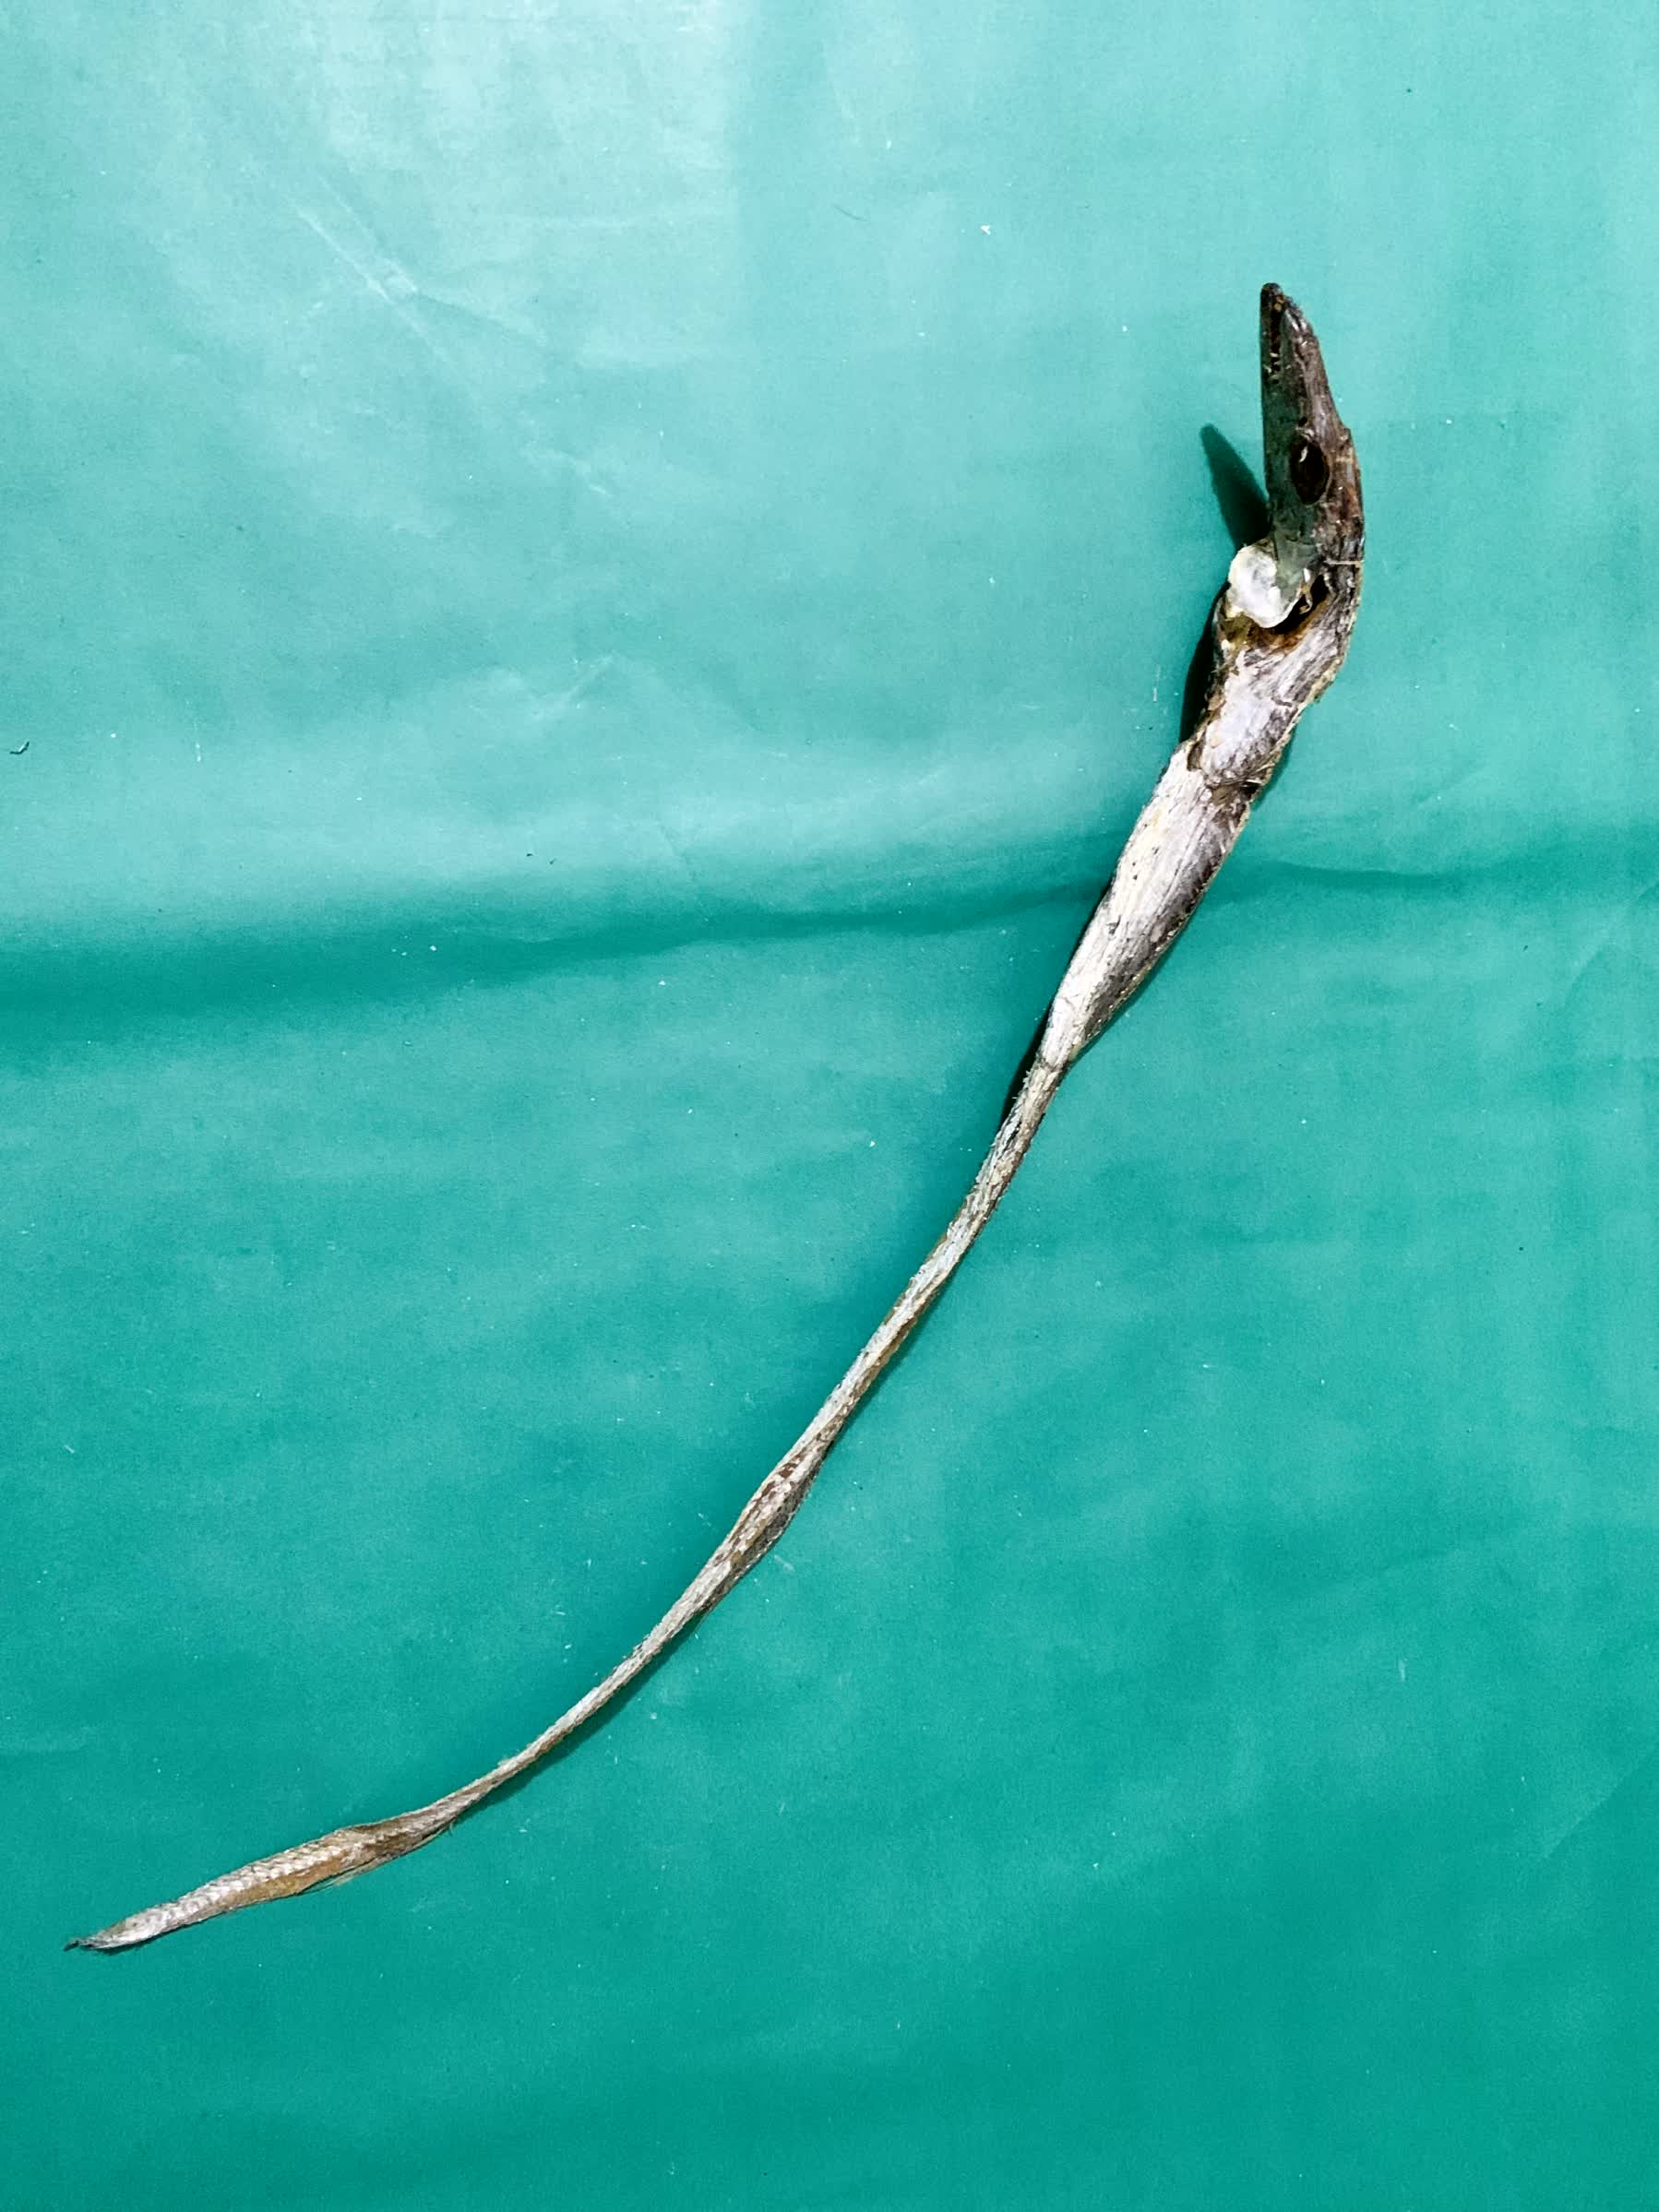
Species: Churi